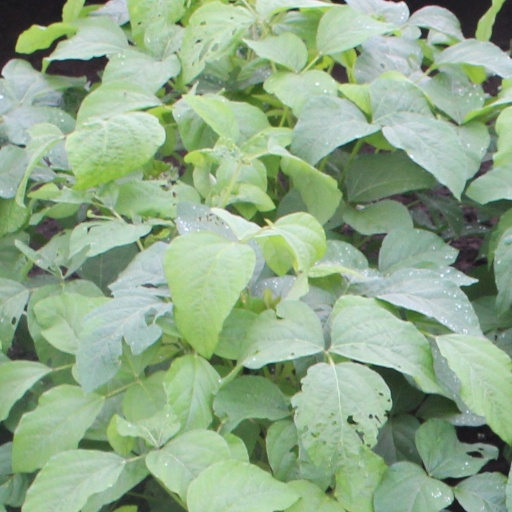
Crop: soybean